Samuel C. Damon

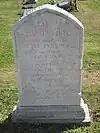
Rev. Samuel C. Damon's tombstone in Oahu Cemetery

Samuel Chenery Damon, son of Colonel Samuel Damon and Alony Chenery, was born in Holden, Massachusetts on February 15, 1815.